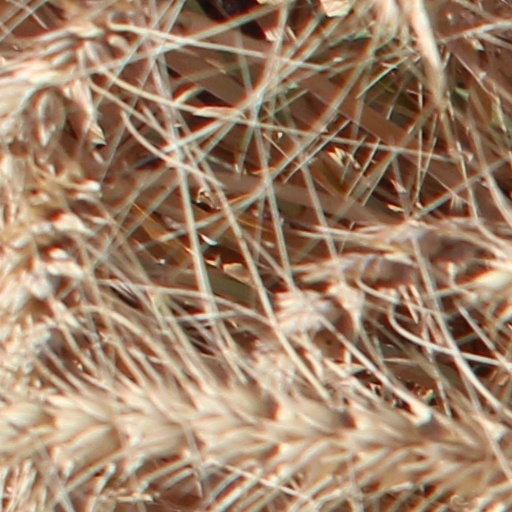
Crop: wheat